Academic dress

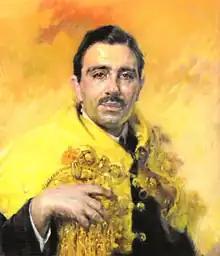
Portrait of Fernando Bissaya Barreto wearing academic regalia. A scholar and politician, he was the founder of "Portugal dos Pequenitos" in Coimbra, Portugal.

Academic dress varies from university to university. In some situations, such as in doctoral exams, the hat is not used.